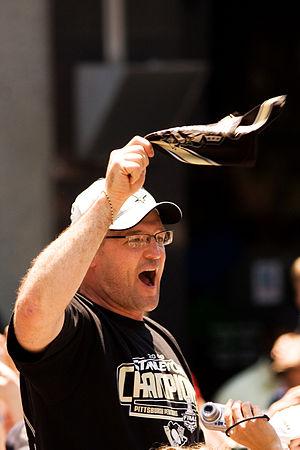
Marc-André Fleury est un joueur professionnel canadien de hockey sur glace en Amérique du Nord. Premier choix des Penguins de Pittsburgh de la Ligue nationale de hockey lors du repêchage de 2003, il fait ses débuts au poste de gardien de but avec l'équipe de Pennsylvanie en 2003-2004 mais ne devient gardien régulier de la franchise qu'au cours de la saison 2005-2006.
La saison 2008-2009 des Penguins de Pittsburgh est la quarante-et-unième saison de la franchise de hockey sur glace au sein de la Ligue nationale de hockey. Après une saison 2007-2008 qui s'est conclue par un titre de champion de division ainsi que de conférence, les Penguins ont échoué en finale de la Coupe Stanley contre les Red Wings de Détroit.
Les Penguins de Pittsburgh — littéralement les manchots de Pittsburgh — sont une franchise professionnelle de hockey sur glace des États-Unis. Ils évoluent dans le championnat principal de hockey de l'Amérique du Nord : la Ligue nationale de hockey. Ils font partie de l'association de l'Est et de la division Métropolitaine. Les Penguins existent depuis l’expansion de la Ligue nationale de hockey en 1967.
Sidney Patrick Crosby est un joueur canadien de hockey sur glace professionnel évoluant dans la Ligue nationale de hockey en tant que centre. Il fait ses débuts dans la LNH lors de la saison 2005-2006 après avoir été le premier choix du repêchage la même année. Capitaine des Penguins de Pittsburgh depuis mai 2007, il mène l'équipe à la victoire de la Coupe Stanley à l'issue de la saison 2008-2009. Il remporte avec les Penguins deux nouvelles Coupes Stanley en 2016 et 2017.
Daniel Brian Bylsma est un joueur professionnel et présentement entraîneur-chef américain de hockey sur glace.